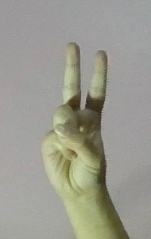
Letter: taa